Acacia Ridge, Queensland

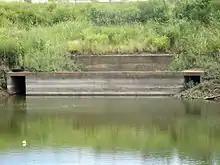
Partially submerged Acacia Ridge Air Raid Shelter in 2015

Our Lady of Fatima Catholic Church was established on on land on the corner of Beaudesert and Mortimer Roads in Coopers Plains which was bought in April 1949 from Arthur Harper for by the parish priest of Moorooka, Father Flanagan. He also arranged for an old army hut to be relocated from the Archerfield Airport to the church site and spent converting the building into a church. The church was officially dedicated on Sunday 26 March 1950 by James Duhig, the Archbishop of Brisbane, with about 150 people attending. Two further army huts were relocated to the site. One of them was used to establish Our Lady of Fatima Primary School which opened on 25 January 1954. At its opening, the school had 78 pupils taught by two Sisters of St Joseph led by Sister Ibar. On 5 June 1966, Archbishop Patrick Mary O'Donnell opened the new brick church building, with the former church building being used as a hall. On 24 January 1971, the new school was officially opened by Bishop Henry Joseph Kennedy with 8 classrooms, an office, a staff room and a sick room. By that time, there were 260 students and 7 staff.